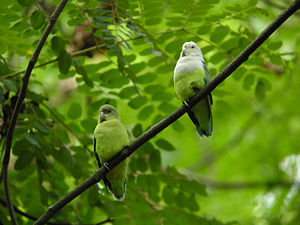
Gråhovedet dværgpapegøje
Gråhovedet dværgpapegøje er en dværgpapegøje, der stammer fra Madagaskar.